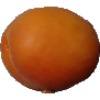
Label: Apricot 1